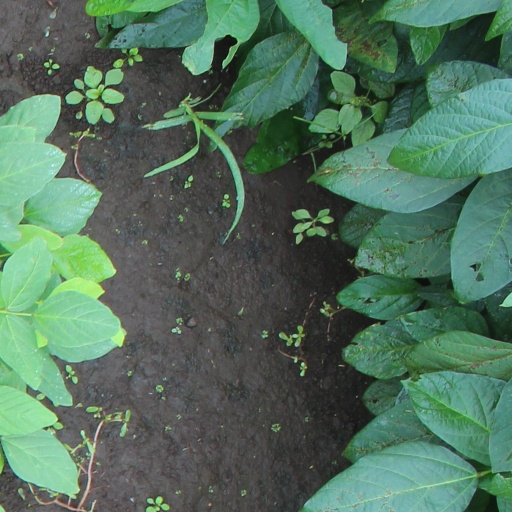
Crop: soybean